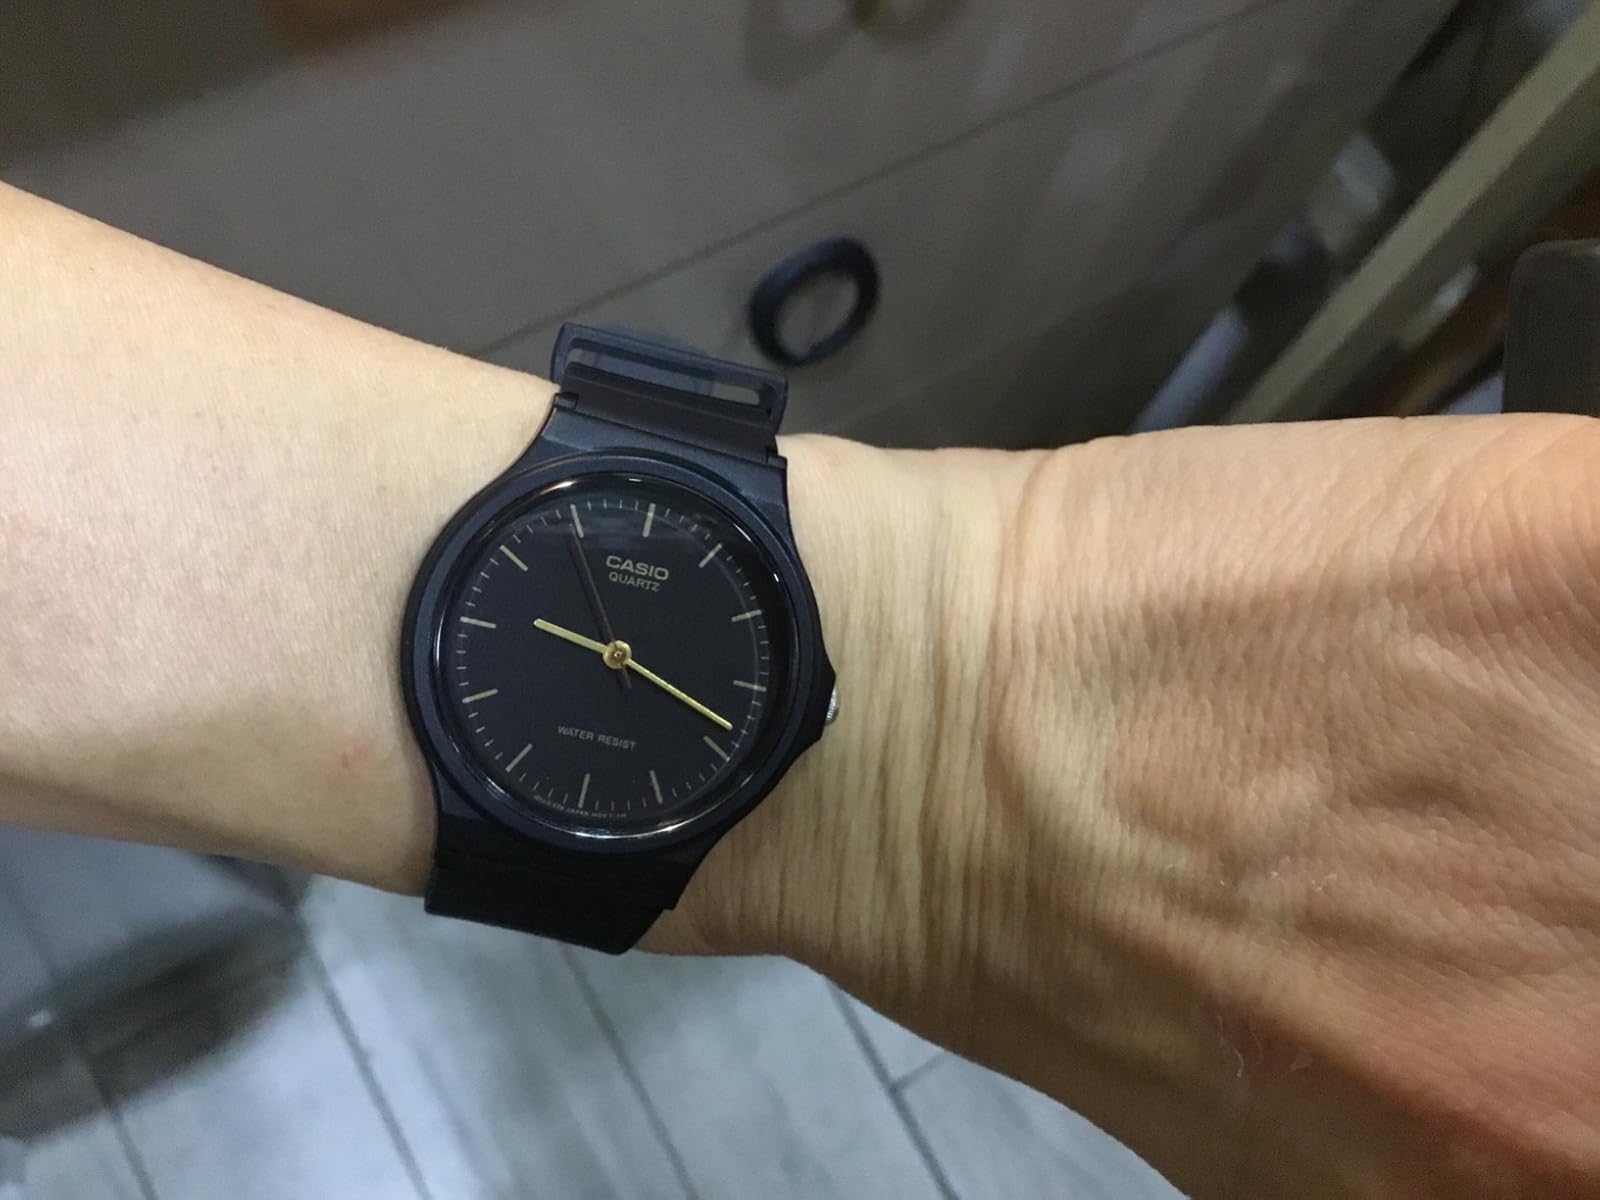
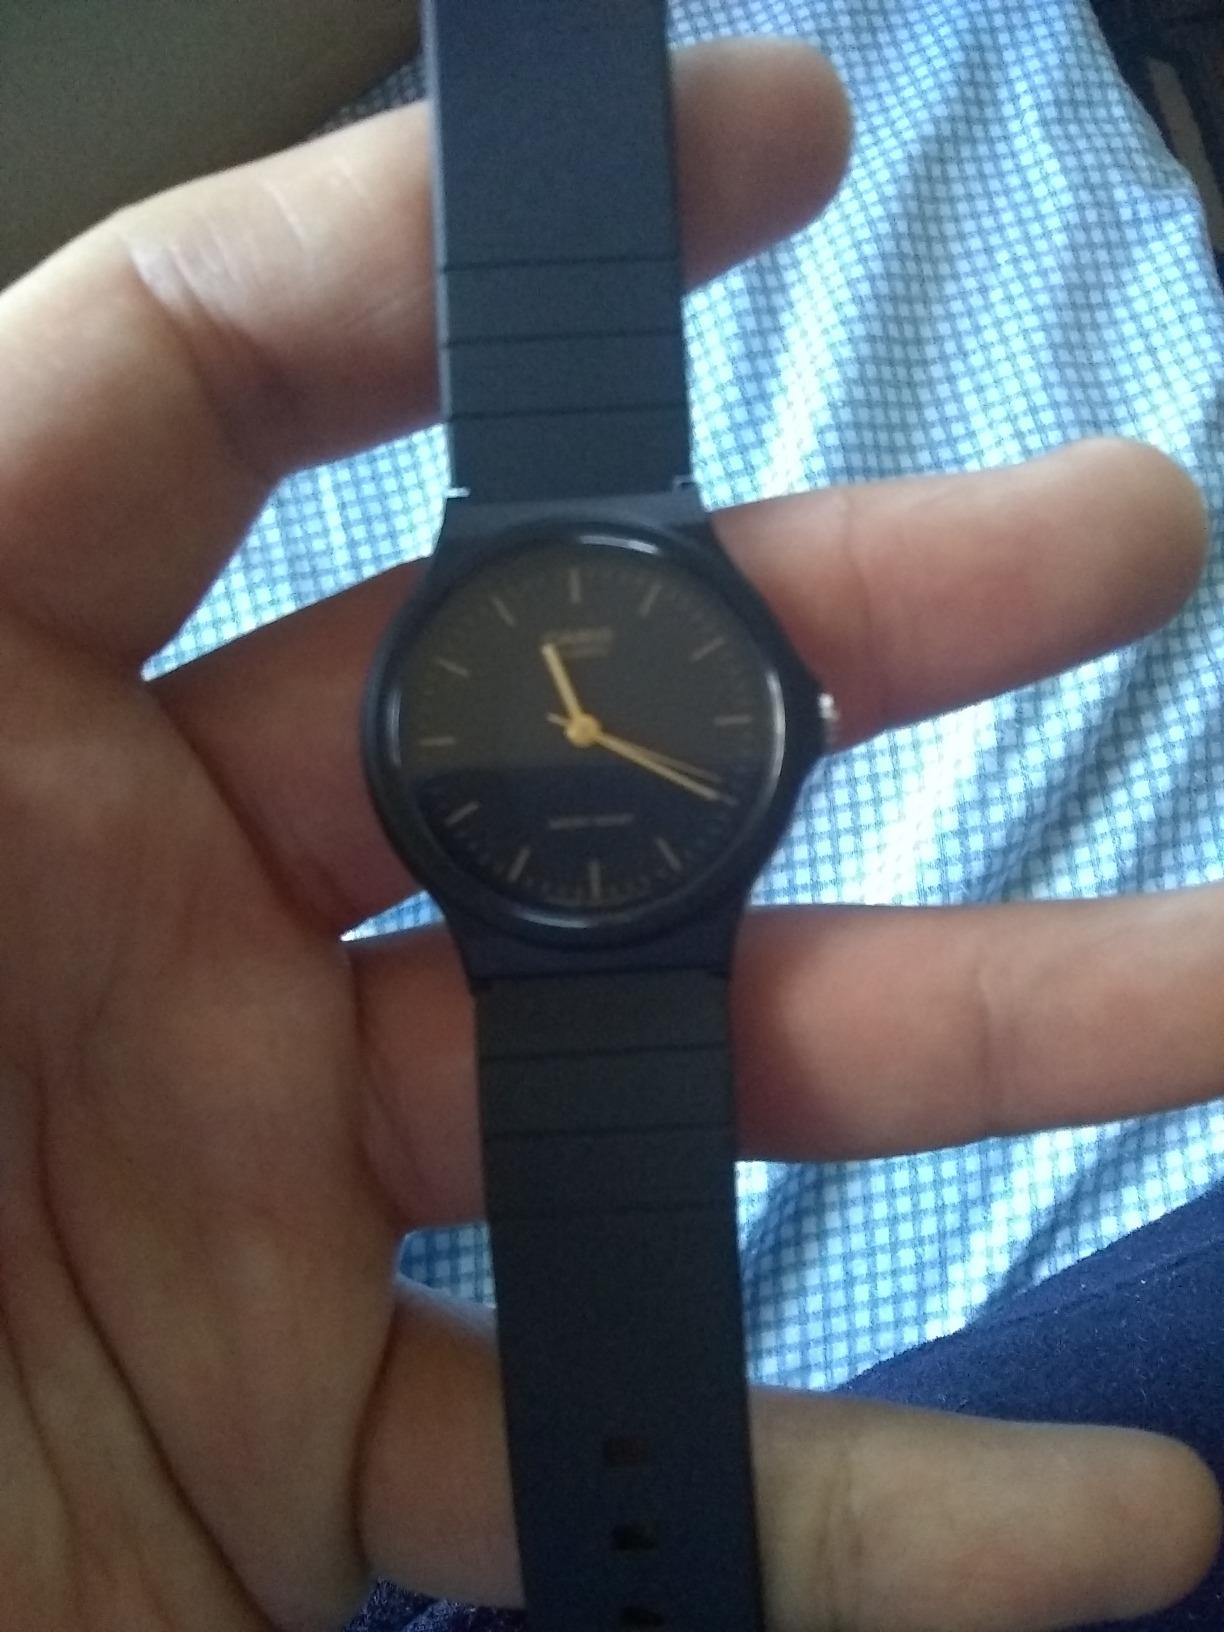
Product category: accessories_watch
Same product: yes